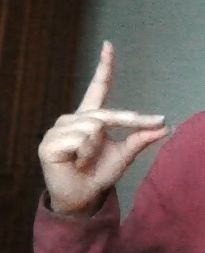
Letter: ta